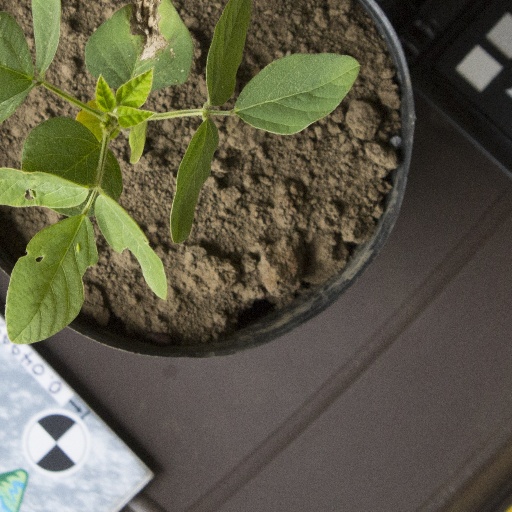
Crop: soybean